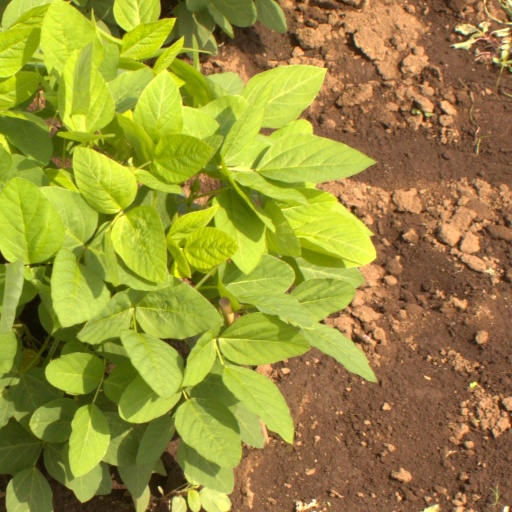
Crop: soybean